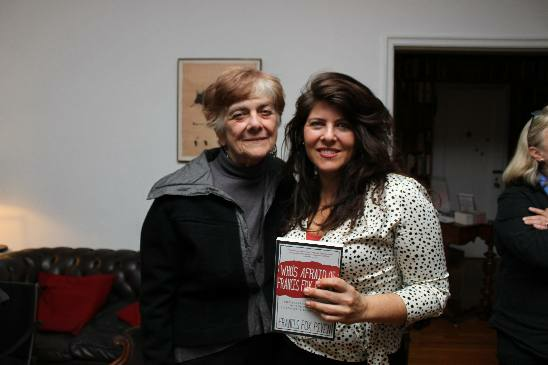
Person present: Yes